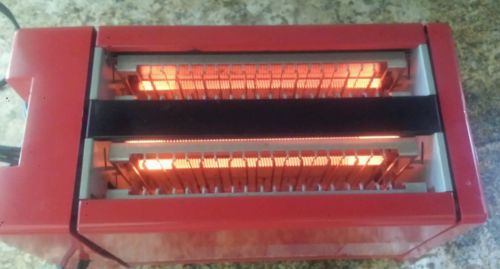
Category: toaster